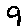
Label: 9